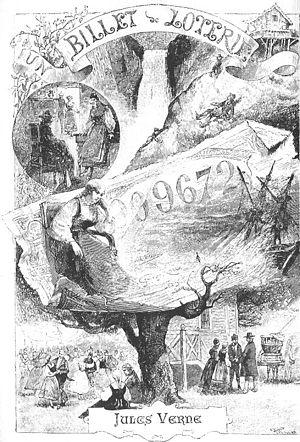
""Un Billet de loterie"", George Roux. This file was uploaded with Commonist."
Un billet de loterie est un roman d'amour de Jules Verne, publié en 1886. L'action se passe en Norvège, dans le comté de Telemark.